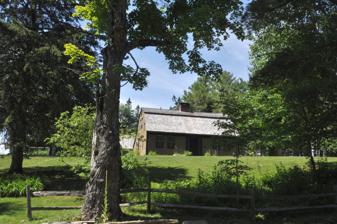
Building: Whittier House (Danville, Vermont)
Country: United States of America
Year built: 1785
Historic house in Vermont, United States United States historic place Whittier House U.S. National Register of Historic Places Show map of Vermont Show map of the United States Location Greenbanks Hollow Rd., Danville, Vermont Coordinates 44°22′43″N 72°7′22″W / 44.37861°N 72.12278°W / 44.37861; -72.12278 Area 0.8 acres (0.32 ha) Built 1785 ( 1785 ) Architectural style Georgian NRHP reference No. 84003456 Added to NRHP August 23, 1984 The Whittier House is a historic house on Greenbanks Hollow Road in Danville, Vermont .  Built in 1785, it is significant as one of the town's oldest surviving buildings, and as an example of a gambrel-roofed Cape, a style rare in northern Vermont but common to Essex County, Massachusetts , where its builder was from.  The house was listed on the National Register of Historic Places in 1984. Description and history The Whittier House stands in a rural area of southern Danville, on the west side of Greenbanks Hollow Road a short way north of the Greenbanks Hollow Covered Bridge .  It is a single-story wood-frame structure, with a gambrel roof, central chimney, and clapboarded exterior.  Its main facade is five bays wide, with plain cornerboards and a narrow frieze.  The center entrance has a Georgian surround, with sidelight windows and pilasters beneath a corniced entablature.  The interior retains many features original to its period of construction, although its original large central chimney was replaced early in the 19th century.  It follows a typical Georgian central chimney plan, with a narrow entry vestibule with winding stair, and parlor spaces on either side.  These are noteworthy for the Georgian paneling on the end walls.  At the time of its National Register listing in 1984, it lacked all modern amenities, including plumbing and electricity. David Whittier, the builder of this house, was one of the first settlers of Danville, who was granted 200 acres (81 ha) in 1786.  Whittier was from Methuen, Massachusetts , and likely styled this house after a form common to northeastern Massachusetts from the late 17th to mid-18th century.  The gambrel roof form gave the upper level additional space, and conveyed a sense prosperity amid more conventionally built gabled Capes that were more common in northern Vermont.  Greenbanks Hollow, where he built, was for some years a small thriving community, with a sawmill and gristmill.  The mills burned in the late 19th century, leaving little more than foundations nearby. See also National Register of Historic Places listings in Caledonia County, Vermont References